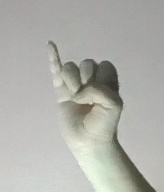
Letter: meem